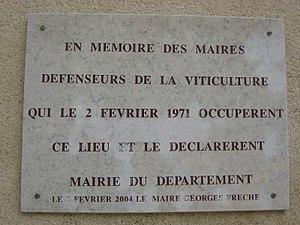
Plaque apposée le 2 février 2004 par Georges Frêche (maire de Montpellier) sur la façade du Pavillon populaire (Montpellier).
un hôtel situé place de la Canourgue, de 1205 à 1352 ;
Le Pavillon populaire est un espace d'exposition consacré à l'art photographique depuis la fin des années 1990, situé sur l'esplanade Charles de Gaulle à Montpellier. Construit en 1891 par l'architecte Léopold Carlier, il a abrité le Cercle des étudiants de l'université puis les associations de la ville.